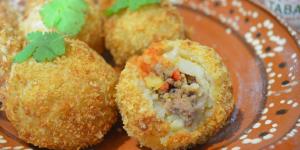
bombas mexicanas picantes